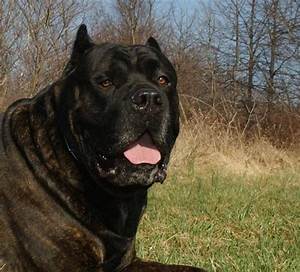
Label: cane